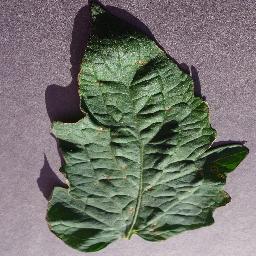
Label: Tomato___Target_Spot